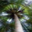
Label: palm_tree